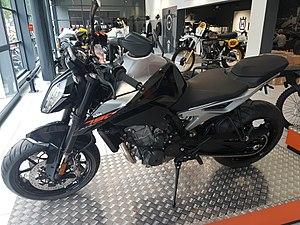
KTM Duke 790 2018
La KTM 690 Duke est un monocylindre de 690 cm³ de la marque KTM qui fait partie des classes roadster et supermotard. Cette moto est disponible bridée en 48 ch pour le permis A2 puis en version débridée pour le permis A en 68 ch.